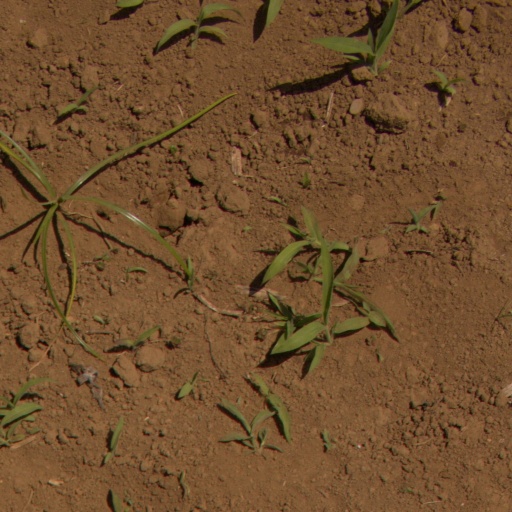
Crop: Jerusalem artichoke